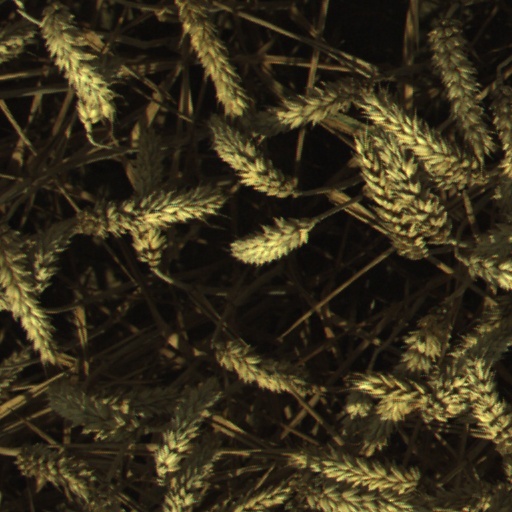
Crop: wheat